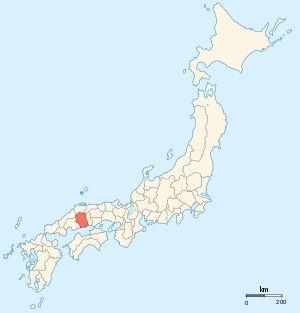
Bingo est une ancienne province du Japon qui correspond à la partie est de l'actuelle préfecture de Hiroshima, sur l'île de Honshū.